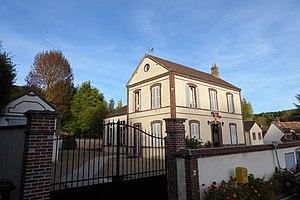
mairie de Bréchamps, Eure-et-Loir, France.
Bréchamps est une commune française située dans le département d'Eure-et-Loir en région Centre-Val de Loire.